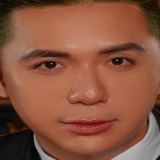
ca sĩ Minh Vương